Melbourne Rising

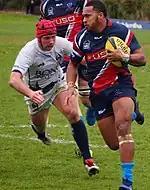
Sefa Naivalu playing for the Rising in 2016

In December 2013, the ARU announced that the national competition was to be relaunched, with the National Rugby Championship (NRC) commencing in 2014. Expressions of interest were open to any interested bidders, with the accepted tenders finalised in early 2014. On 24 March 2014, it was announced that the Melbourne Rising would play in the NRC competition.